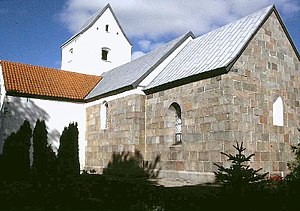
Kousted Kirke
Kousted Kirke
Kousted Kirke i Danmark. Kousted kirke
Kousted Kirke er sognekirken i Kousted Sogn, Randers Søndre Provsti i Århus Stift.